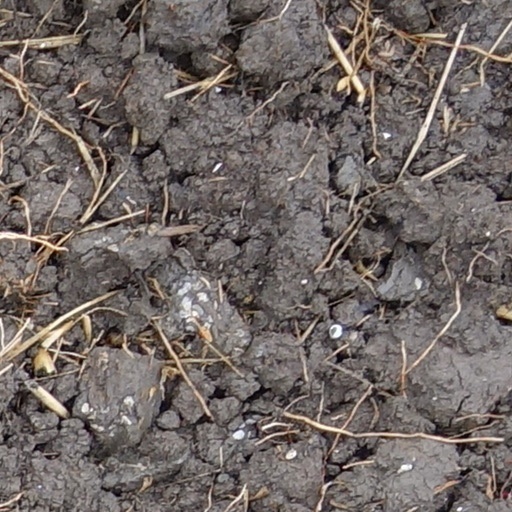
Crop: wheat